Answer in natural language. Considering the relative positions, where is modern black sofa with respect to tall floor lamp with fabric shade? Choose between the following options: left or right
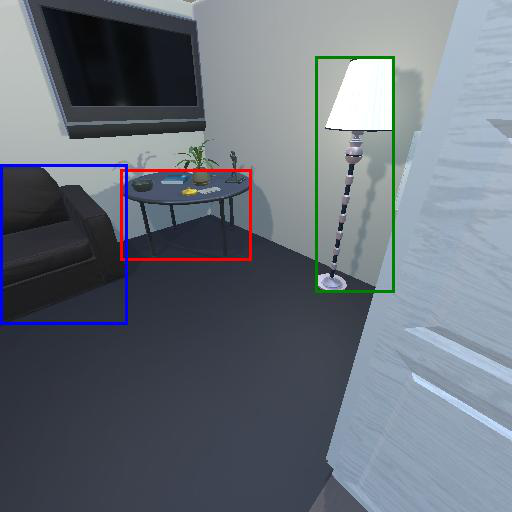
<answer>left</answer>